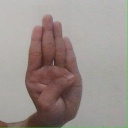
अक्षर: ब